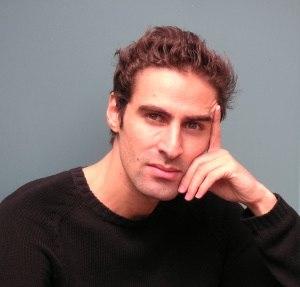
Photo de l'écrivain Hafid Aggoune
Hafid Aggoune est un écrivain français.